HemisFair '68

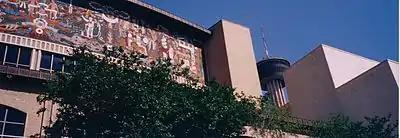
In the foreground the Lila Cockrell Theater and its Juan O'Gorman mosaic "Confluence of Civilizations in the Americas", and in the background the Tower of the Americas. This building and mural were originally created for the 1968 HemisFair.

Above the windows on the exterior is a mural titled "Confluence of Civilizations in the Americas," created by Mexican artist Juan O'Gorman for HemisFair '68.